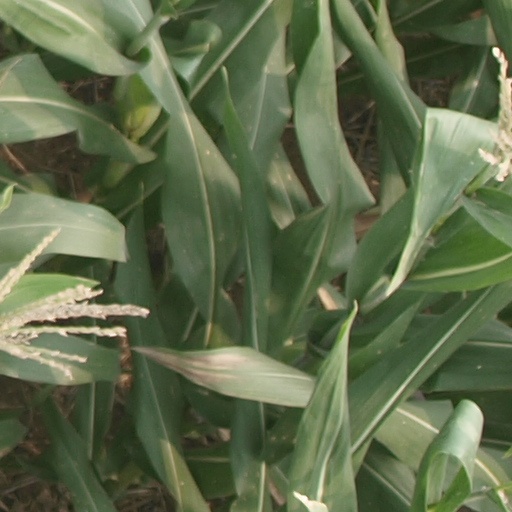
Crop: maize; corn